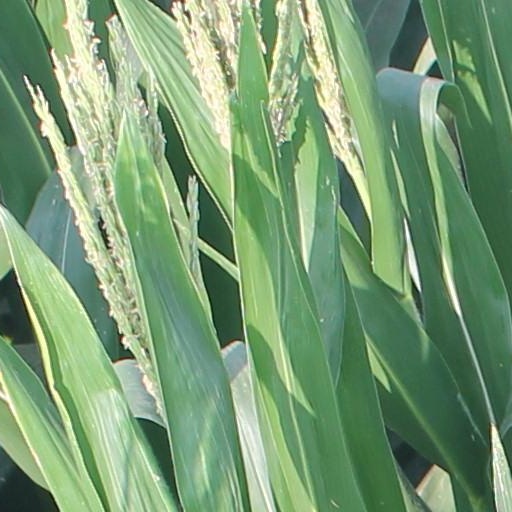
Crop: maize; corn